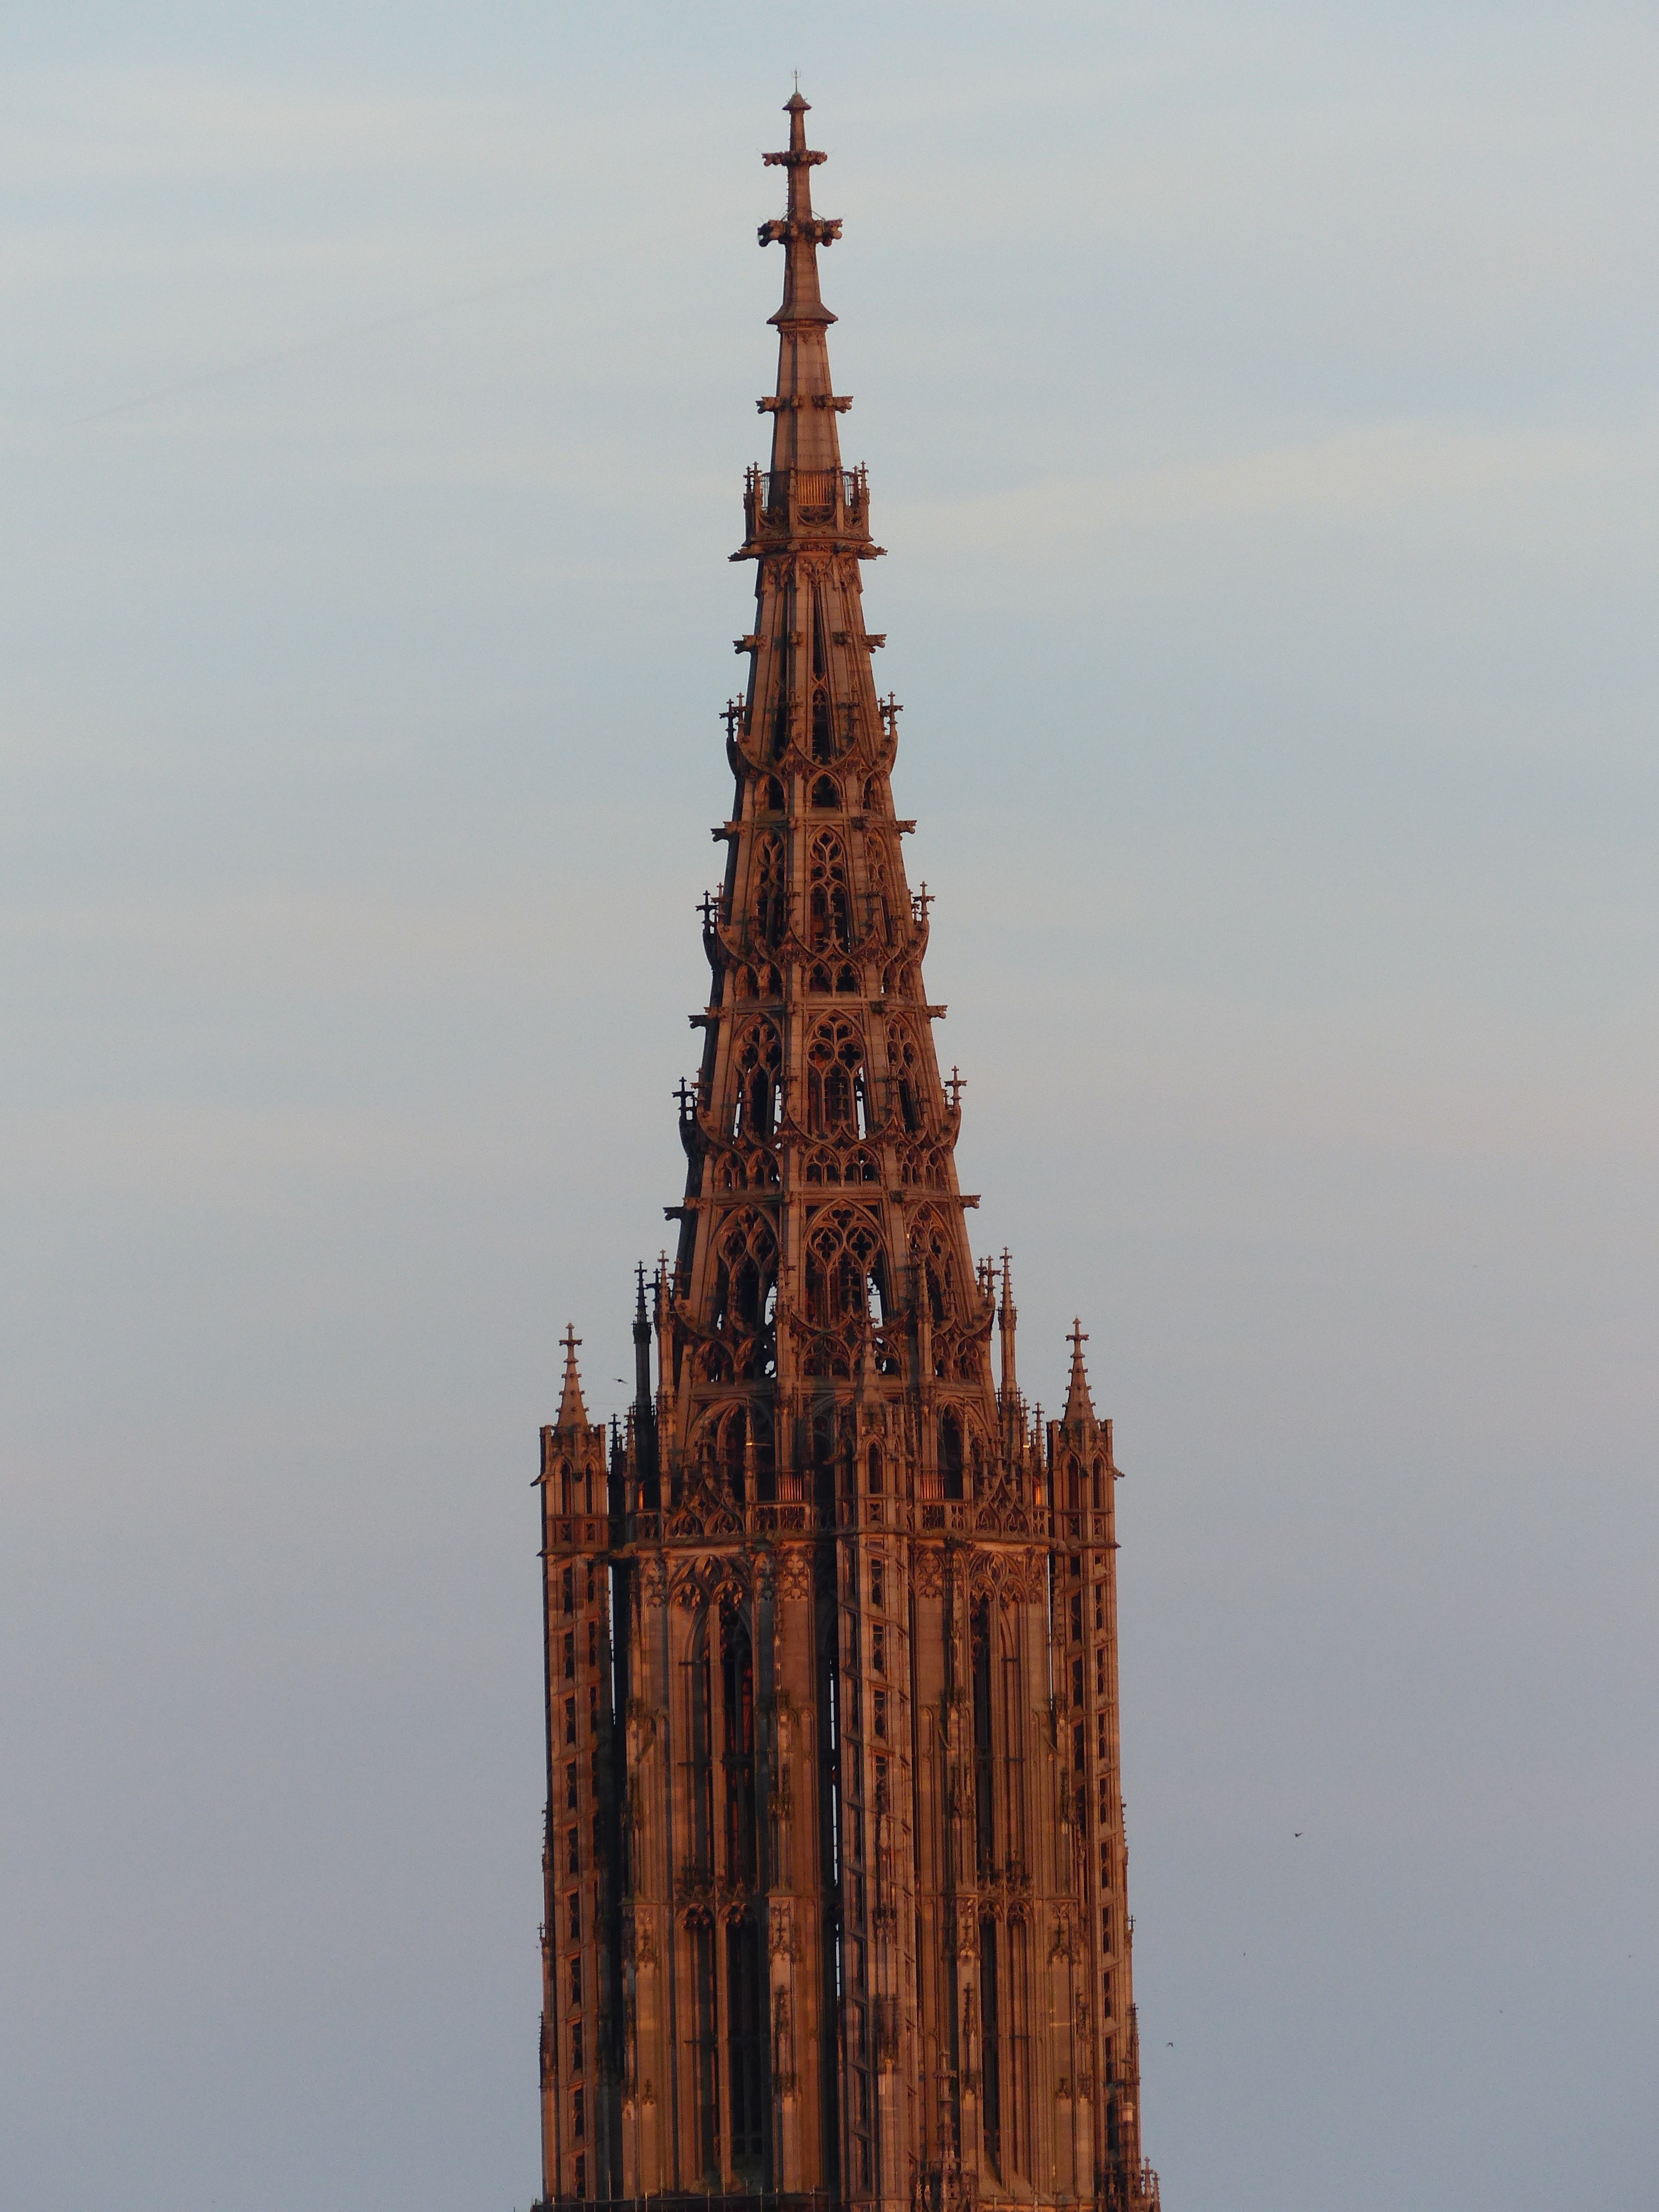
record, architecture, building, city, reflection, tower, romance, landmark, church, cathedral, moon, moonlight, place of worship, city view, bell tower, temple, spire, steeple, thunderstorm, dom, abendstimmung, ulm, munster, ulm cathedral, world record, highest church tower in the world